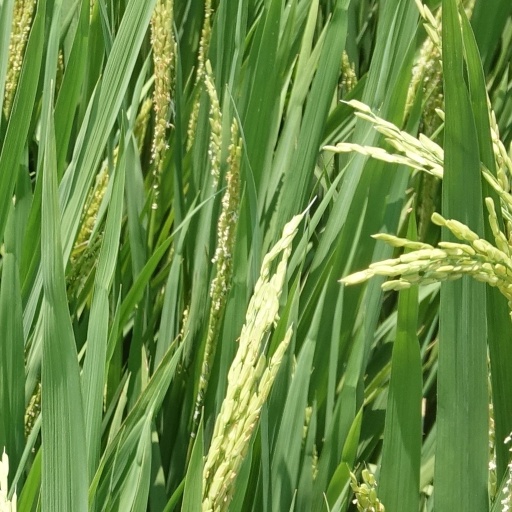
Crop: rice